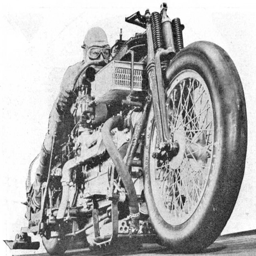
person tries for mph on a powered motorcycle